To Find a Man

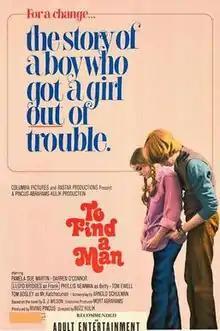
Theatrical release poster

To Find a Man is a 1972 American comedy-drama film directed by Buzz Kulik adapted from the S.J. Wilson novel of the same name, and starring Pamela Sue Martin, Darren O'Connor, and Lloyd Bridges. It centers on the platonic friendship between two teenagers as one attempts to help the other get an abortion. The film premiered in New York City on January 20, 1972 and was entered into competition at the 1972 Cannes Film Festival.